Come Alive (The War of the Roses)

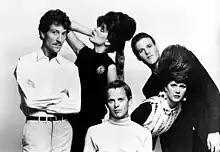
Critics likened "Come Alive (The War of the Roses)s bassline to "Rock Lobster" (1978) by the B-52's (pictured).

"Come Alive (The War of the Roses)" was positively received by music critics. Bradley Stern of "MuuMuse" praised the song as "smart, it's solid, and it's way, way out of control", and praised Monáe's vocal delivery. Arjan Timmermans described the song as "a straight up, classic rock 'n roll gem with Monae grooving and hollering in her own unique way", while Pretty Much Amazing called the song a "complete win", describing the song as an "overpowering, almost frightening rock 'n' roll number".